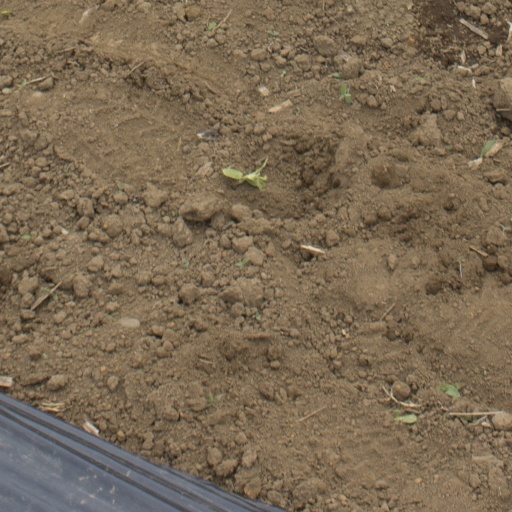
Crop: Jerusalem artichoke